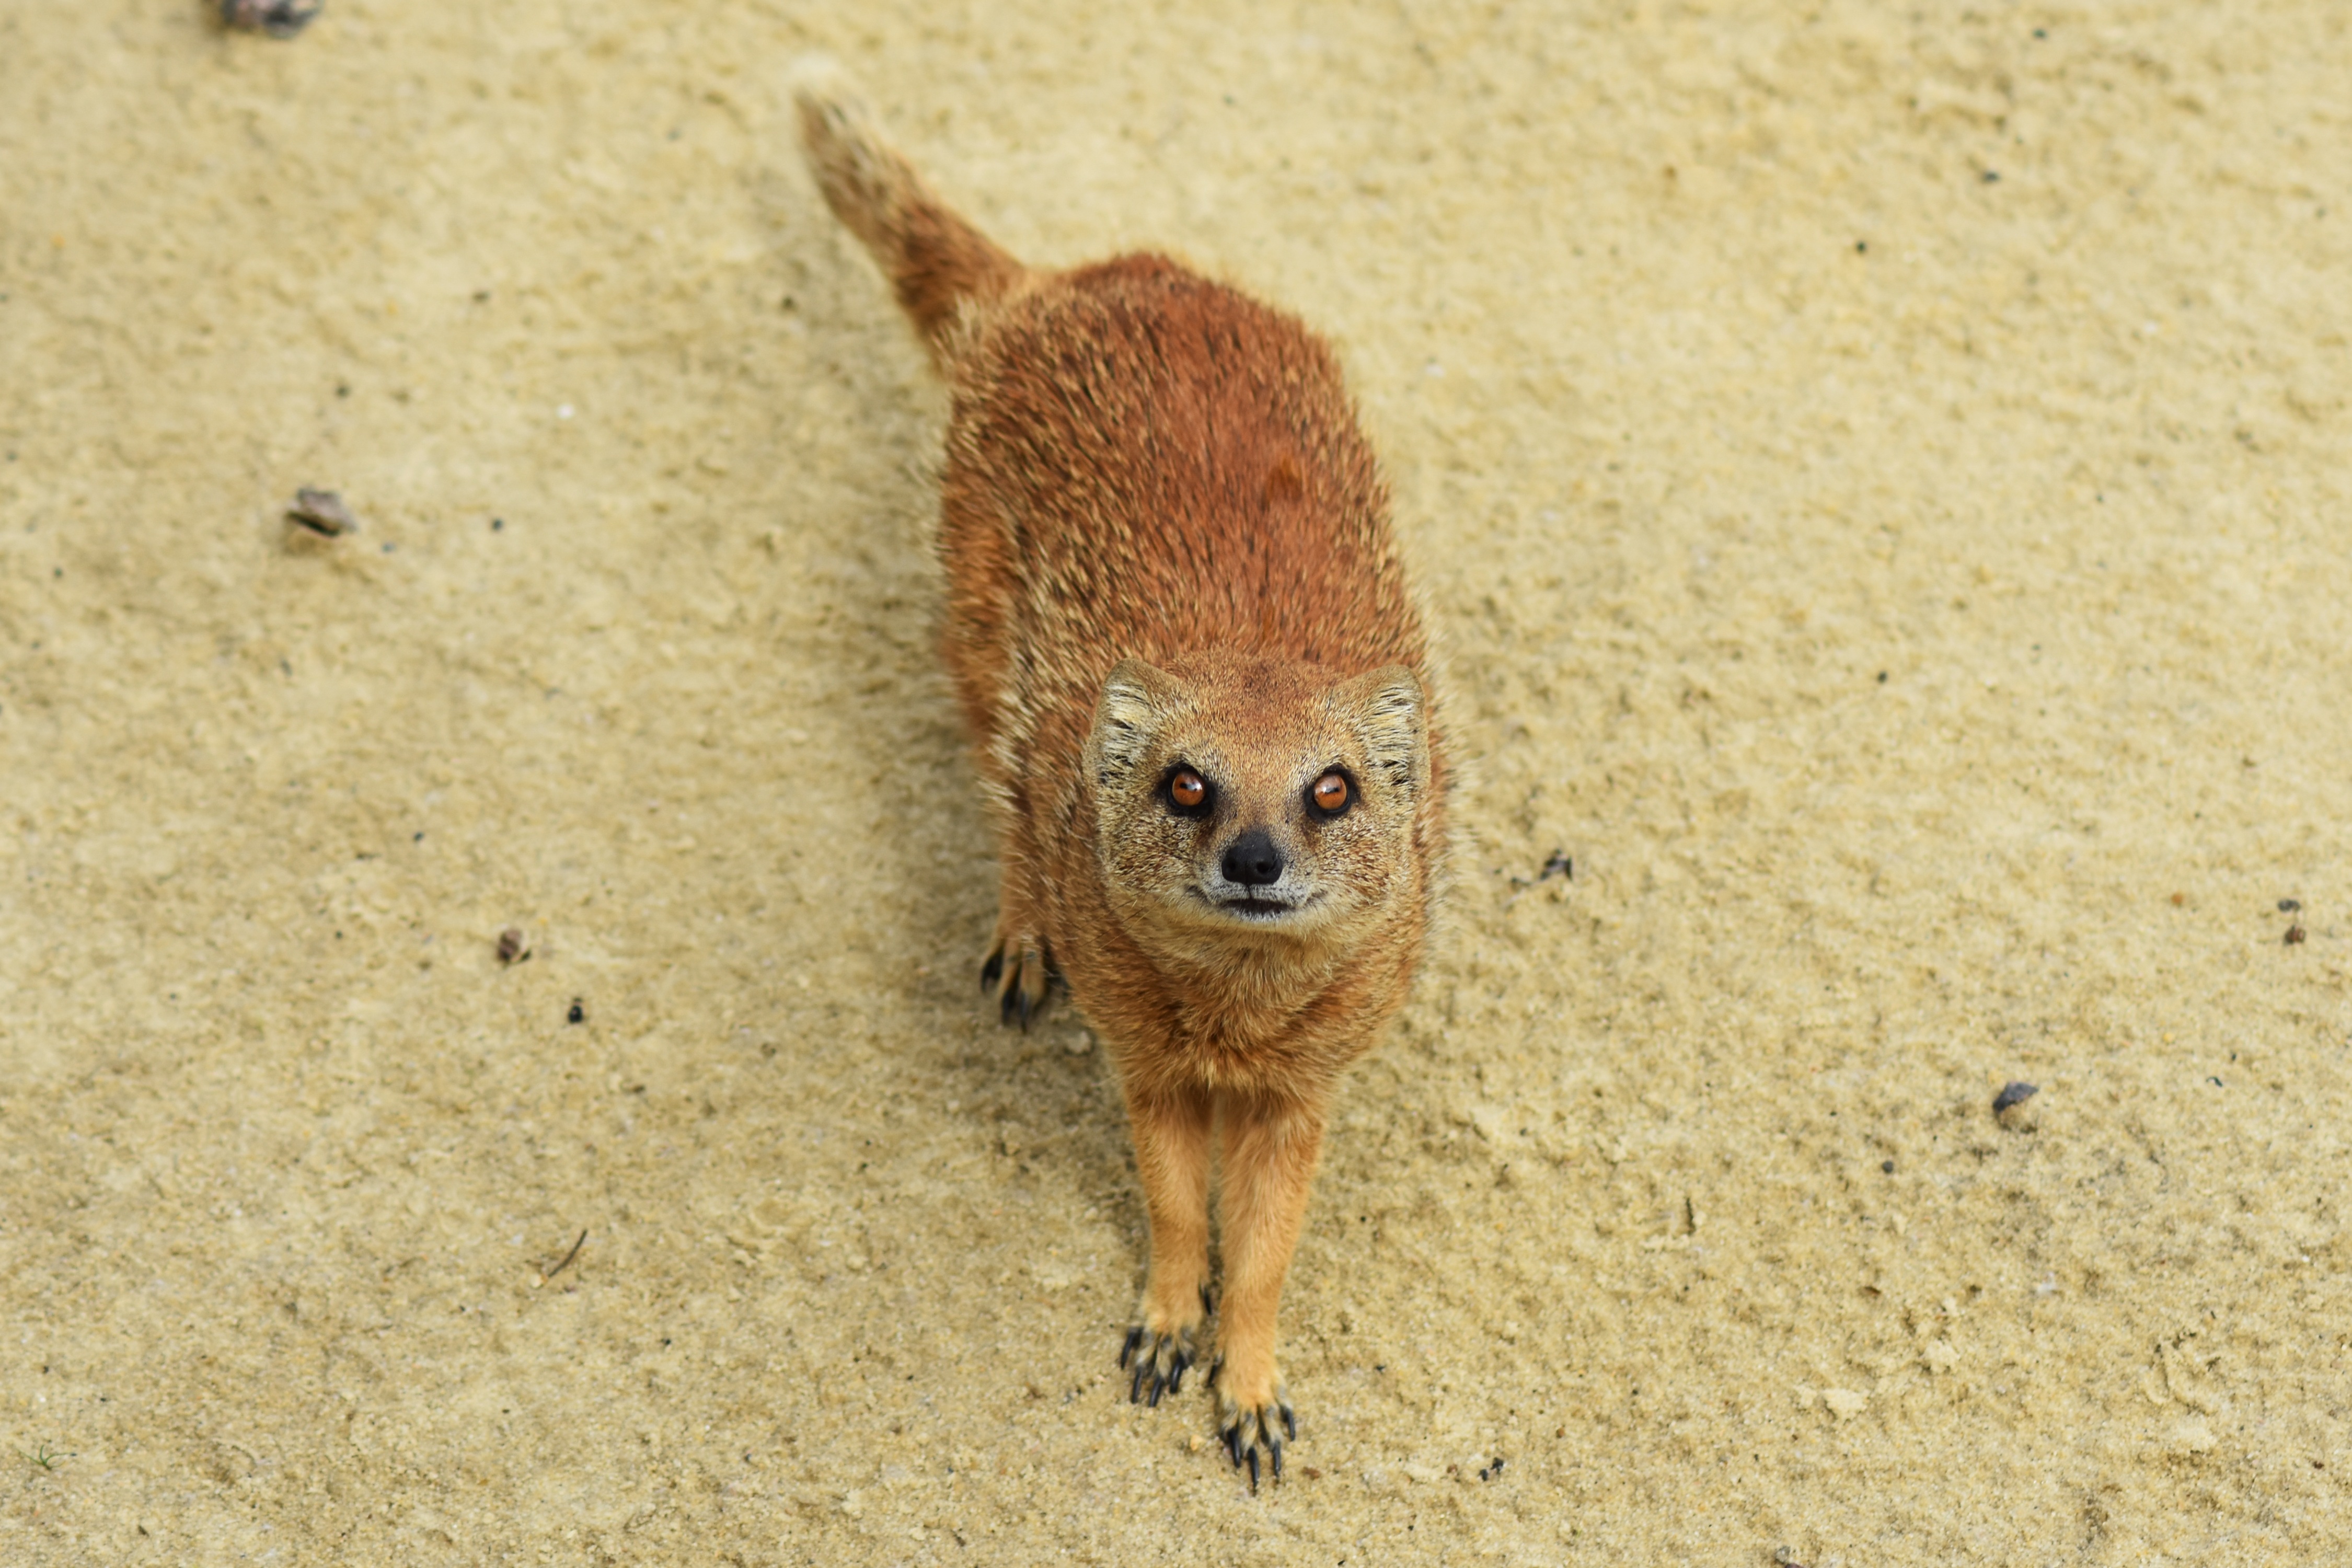
desert, animal, wildlife, wild, zoo, africa, mammal, fauna, vertebrate, carnivore, meerkat, mongoose, safari, yellow mongoose